Hura

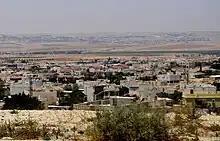
A view of Hura

Hura, or Houra is a Bedouin town in the Southern District of Israel. It is located near Beersheba and beside the town Meitar. The town was established in 1989 as a part of solution offered by the state for the consolidation of Negev Bedouin population, and was declared a local council in 1996. In it had a population of .